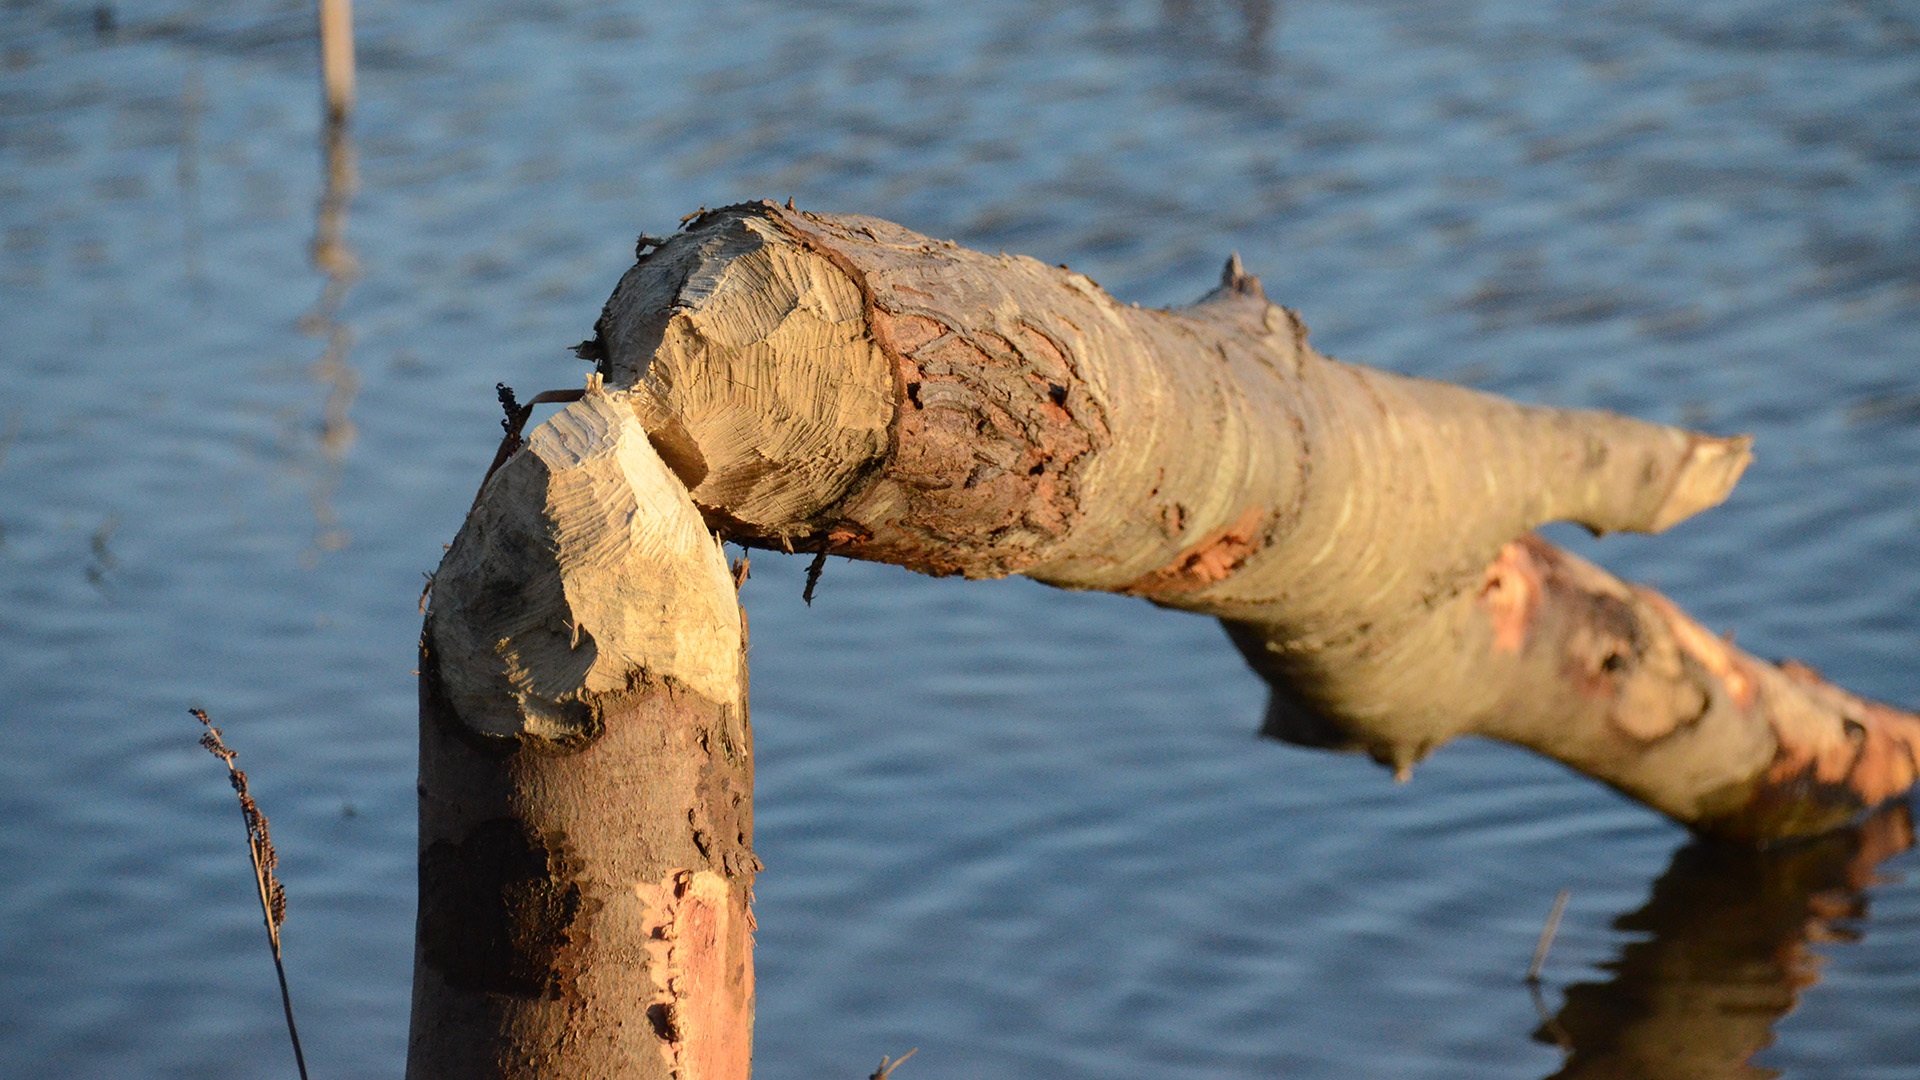
tree, water, nature, branch, wood, leaf, trunk, wildlife, reflection, autumn, fauna